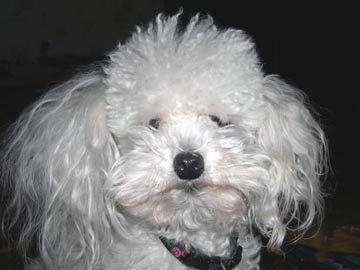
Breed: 200-n000010-miniature_poodle